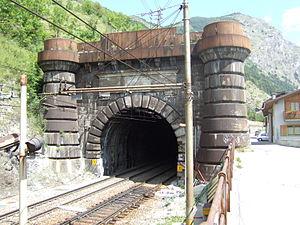
Le tunnel ferroviaire du Fréjus relie, à une altitude moyenne de 1 123 m, Modane dans la vallée de la Maurienne et Bardonnèche dans le haut val de Suse, sur la ligne de Culoz à Modane pour la partie française et sur la ligne du Fréjus pour la partie italienne.
Le présent article recense les tunnels les plus longs au monde en service mais exclut les tunnels de métro et les tunnels canaux. Le plus long tunnel destiné au transport de personnes au monde est la Ligne 3 du métro de Canton.